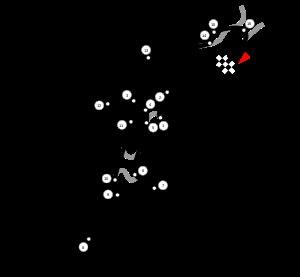
Les 6 Heures du Nürburgring 2016 sont la 2ᵉ édition de l'épreuve sur un format de six heures, la 4ᵉ manche du calendrier du Championnat du monde d'endurance FIA 2016 et se sont déroulés le 24 juillet 2016. La victoire est remportée par la Porsche nᵒ 1 pilotée par Timo Bernhard, Brendon Hartley et Mark Webber, qui s'était élancée en troisième position.
Les 6 Heures du Nürburgring 2015 sont la 1ʳᵉ édition de l'épreuve sur un format de six heures, la 4ᵉ manche du calendrier du Championnat du monde d'endurance FIA 2015 et se sont déroulés le 30 août 2015. La victoire est remportée par la Porsche n°17 pilotée par Timo Bernhard, Brendon Hartley et Mark Webber, qui s'était élancée en seconde position. Malgré une forte chaleur, environ 62 000 spectateurs sont recensés durant le week-end de course.